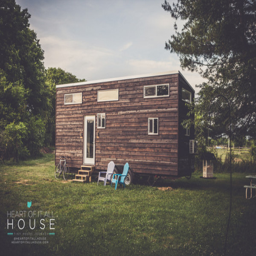
heart of it all tiny house